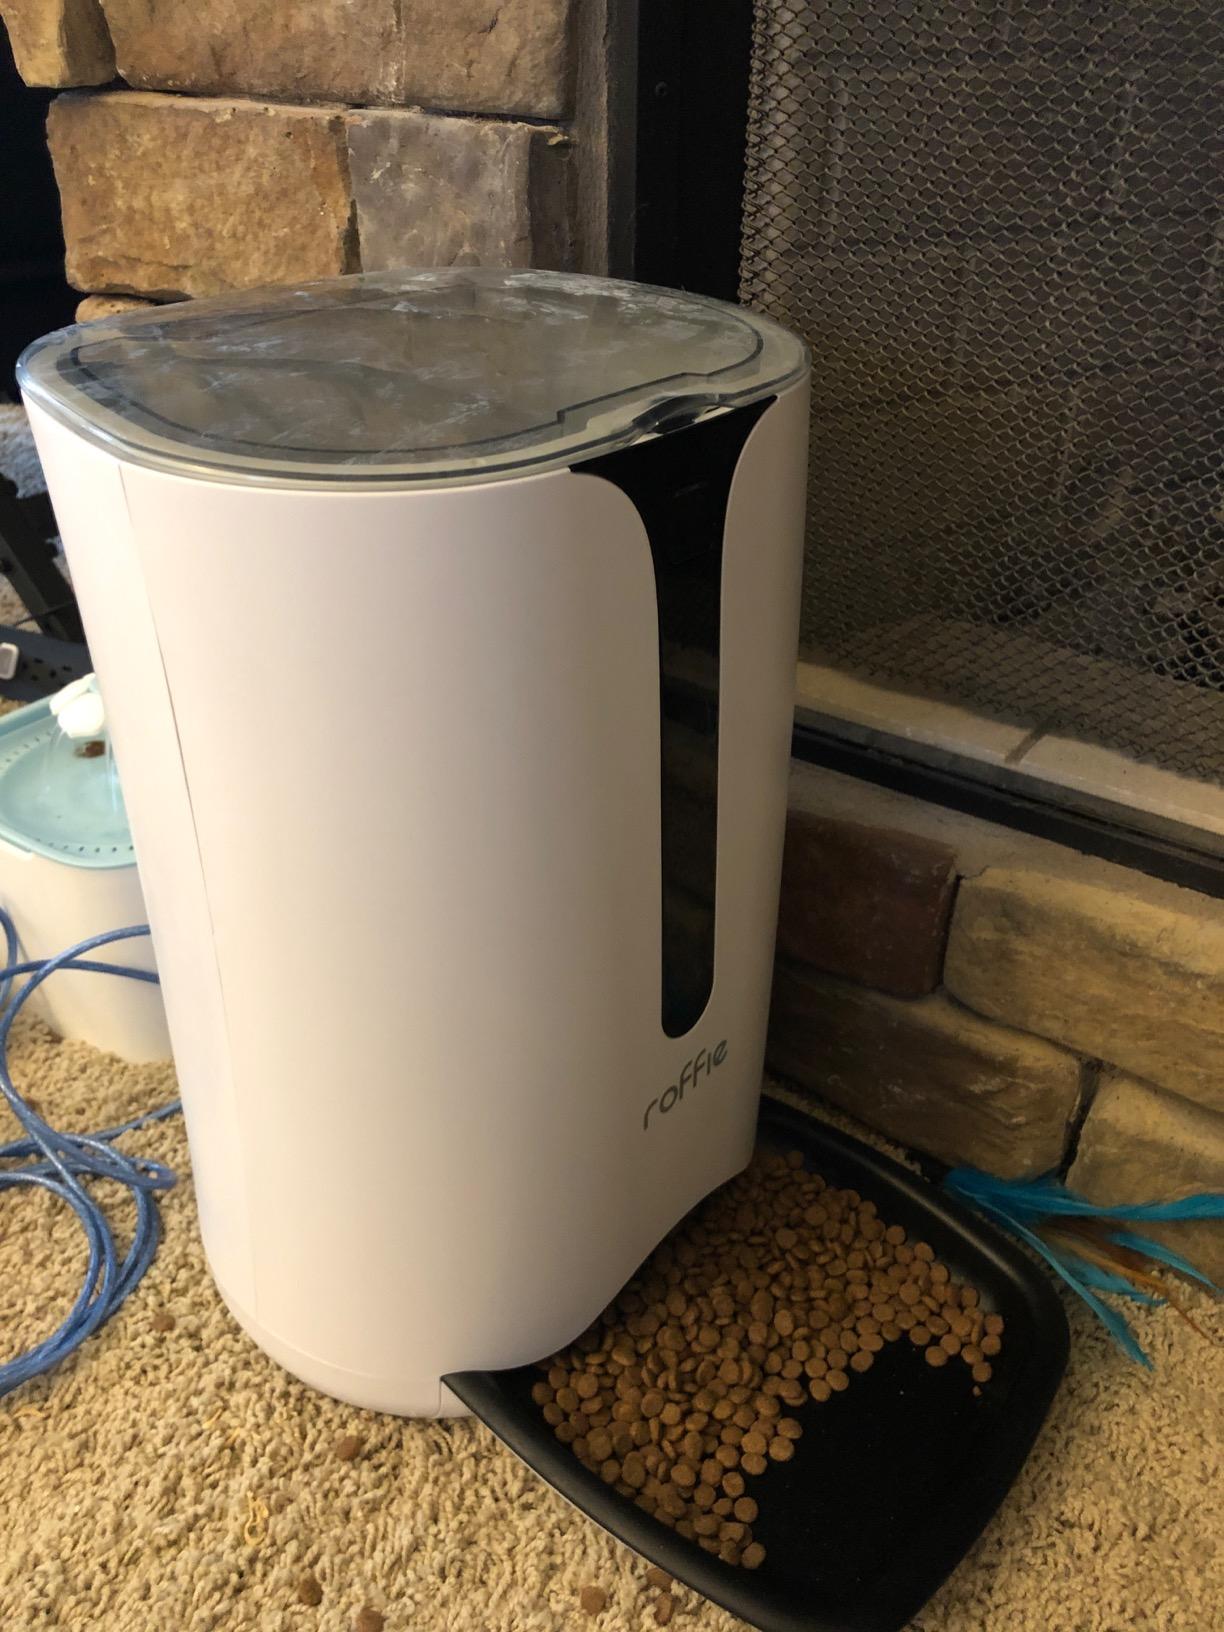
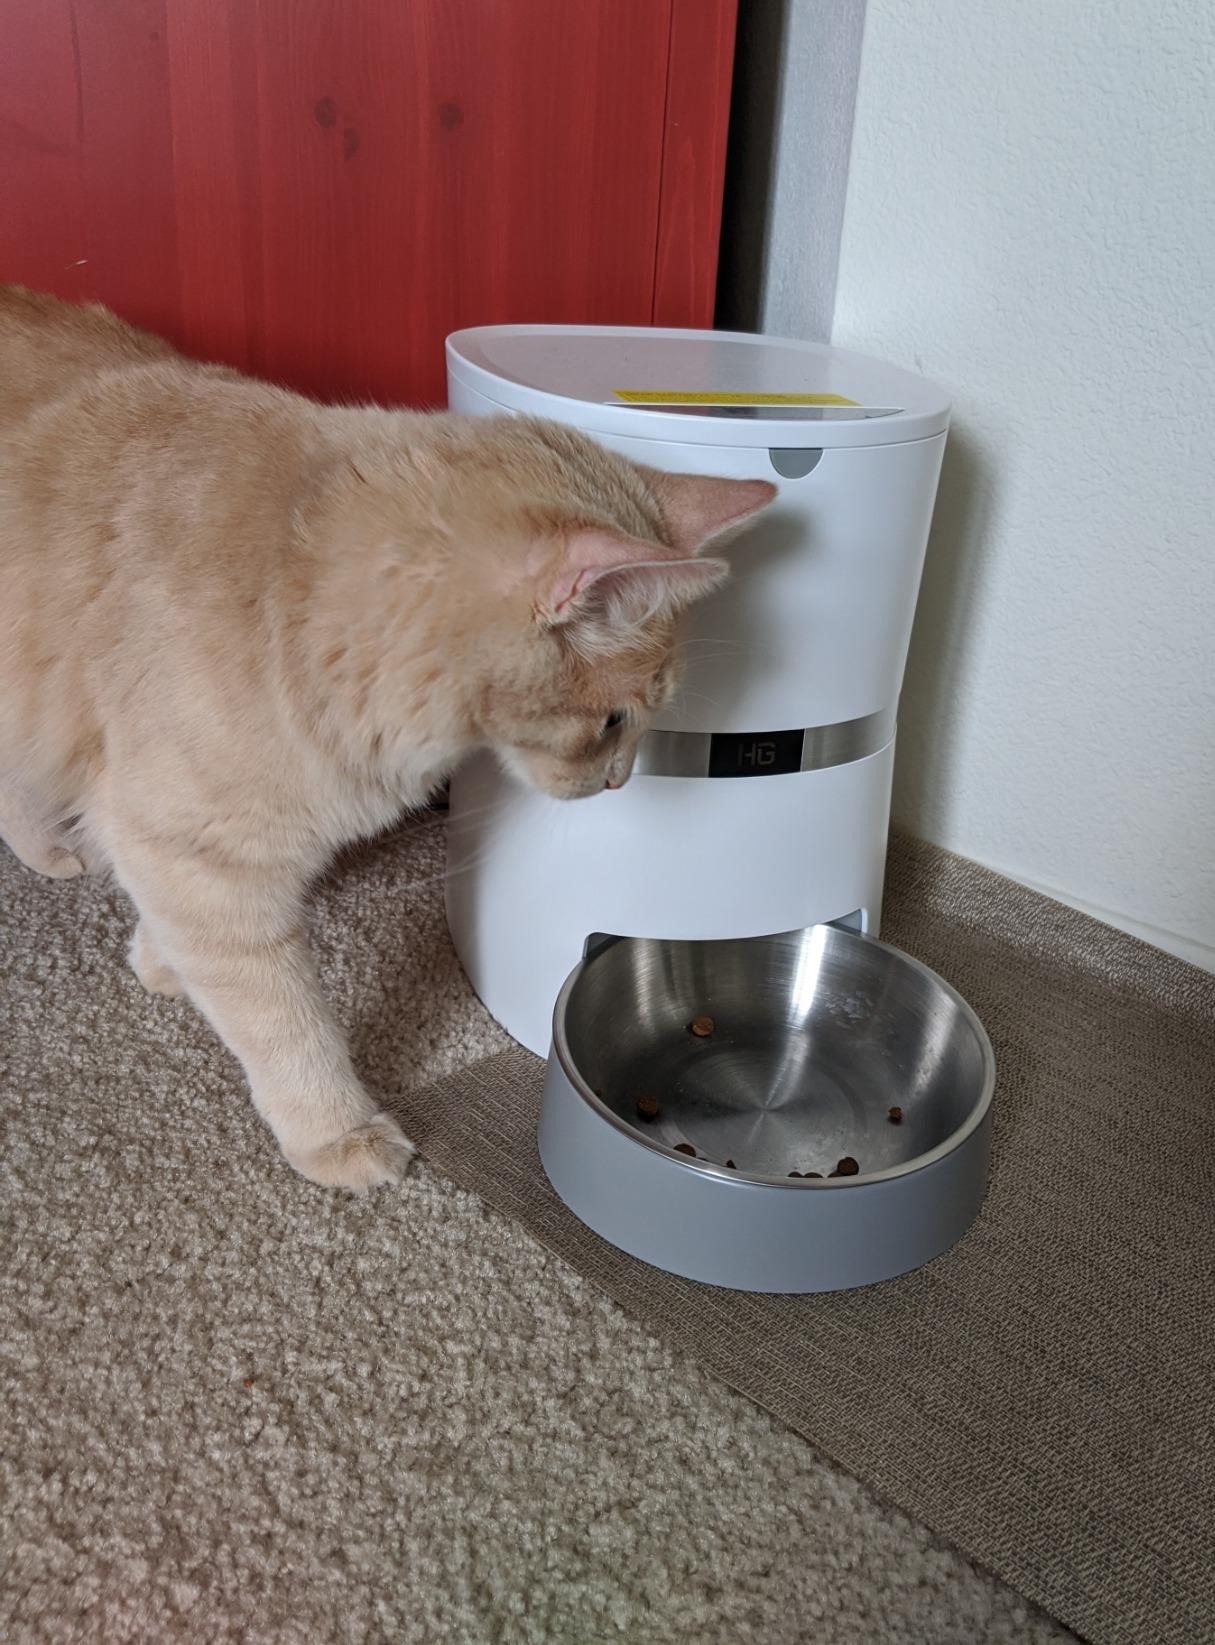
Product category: items_feeder
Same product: no